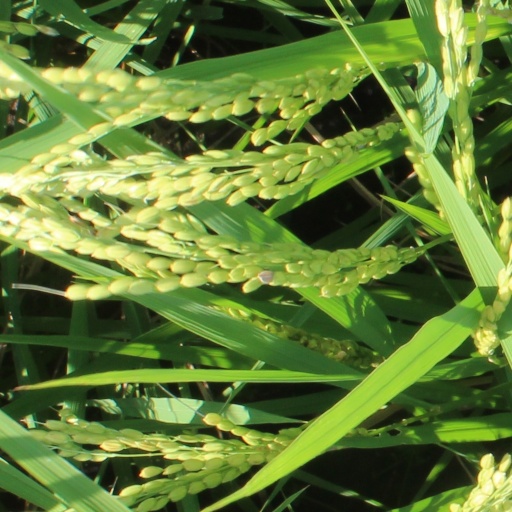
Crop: rice